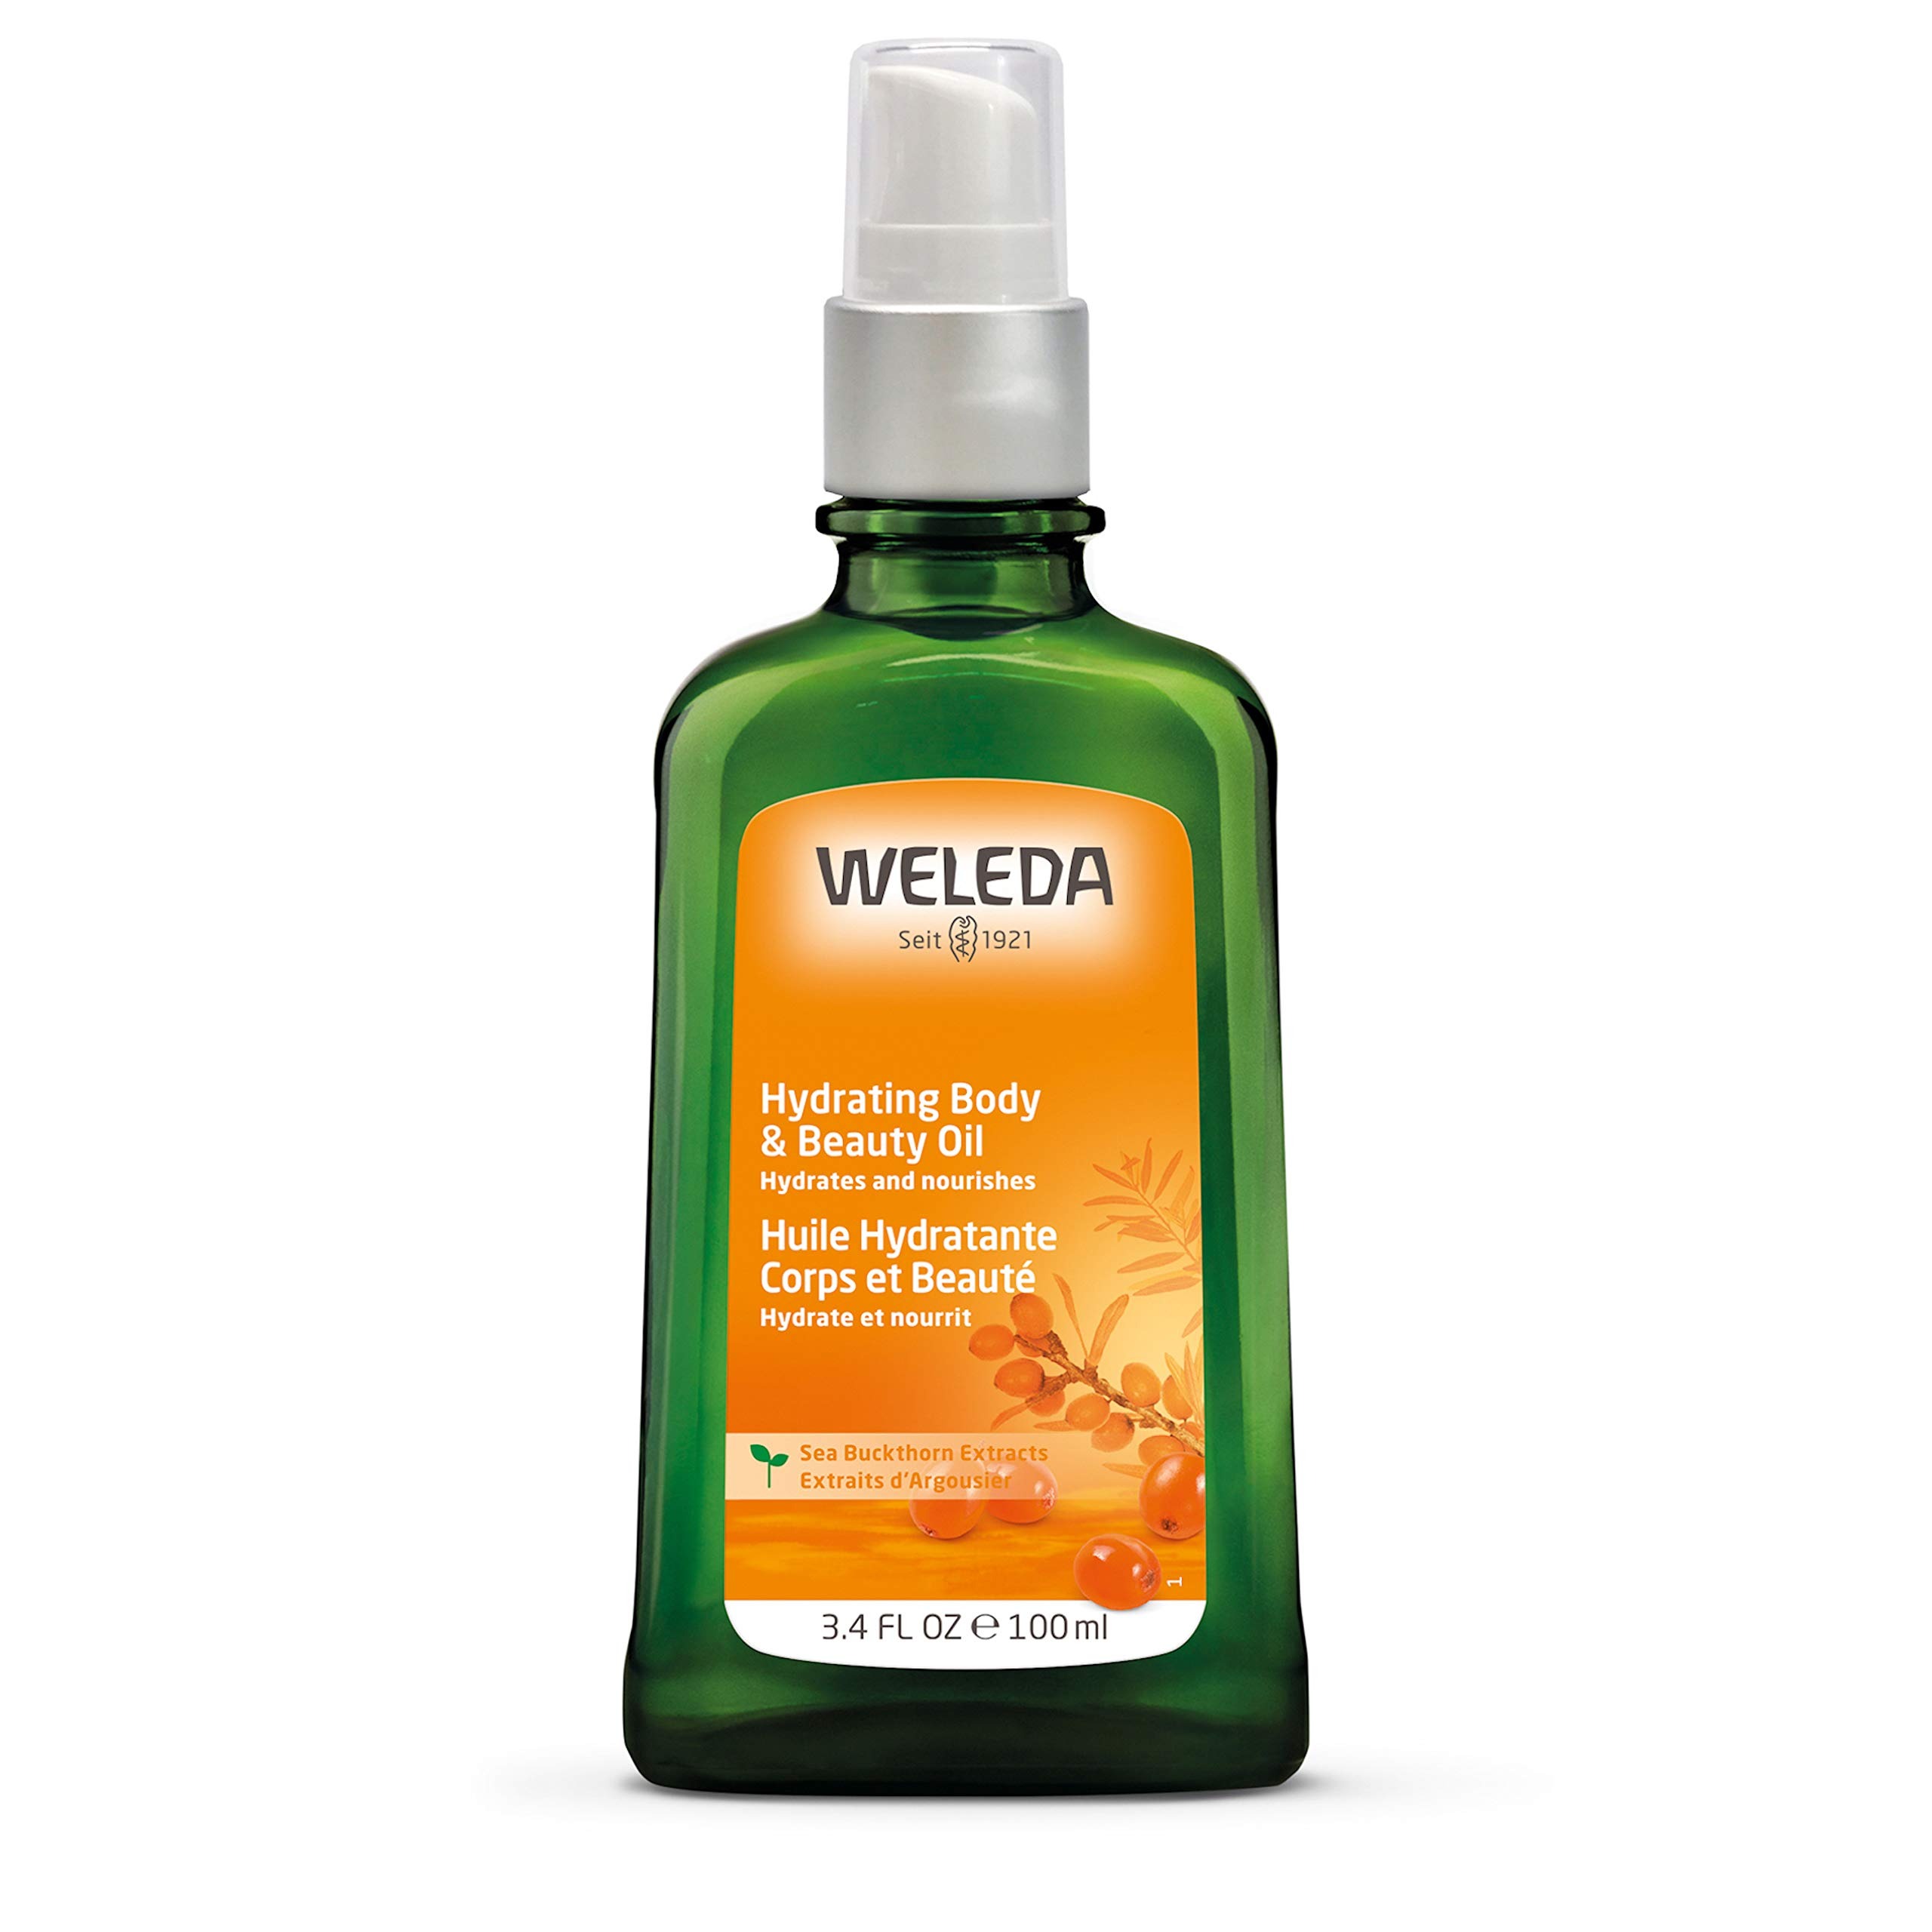
Item Name: Weleda Sea Buckthorn Body Oil, 3.4 Fluid Ounce
Bullet Point 1: Replenishing body oil with natural fruity fragrance, full-body treatment packed with antioxidants and nutrients
Bullet Point 2: Delivers moisture to parched skin and supports its natural protective barrier
Bullet Point 3: Ideal for after sun exposure to help repair skin from damage
Bullet Point 4: With sea buckthorn oil, sesame seed oil and natural essential oils
Bullet Point 5: Certified natural skincare
Value: 3.4
Unit: Fluid Ounces

Price: 20.74